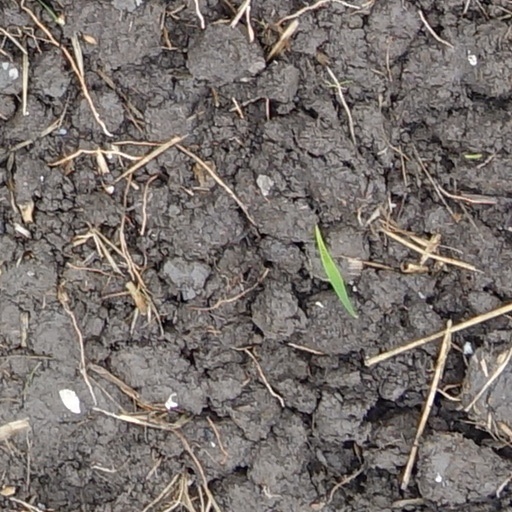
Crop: wheat